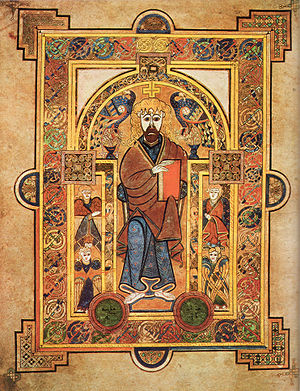
Middelalderen / Tidlig middelalder / Kunst og arkitektur
En side fra Book of Kells, et illumineret manuskript skrevet på De Britiske Øer i slutningen af 700- eller begyndelsen af 800-tallet.[134]
Middelalderen er en periode i Europas historie der går fra 400-tallet frem til og med 1400-tallet. Den begyndte med det Vestromerske Riges fald og overgik til renæssancen og opdagelsestiden. Middelalderen er mellemperioden mellem de tre traditionelle dele i den vestlige historie: antikken, middelalderen og moderne tid. Middelalderen bliver underinddelt i tidlig middelalder, højmiddelalder og senmiddelalder.